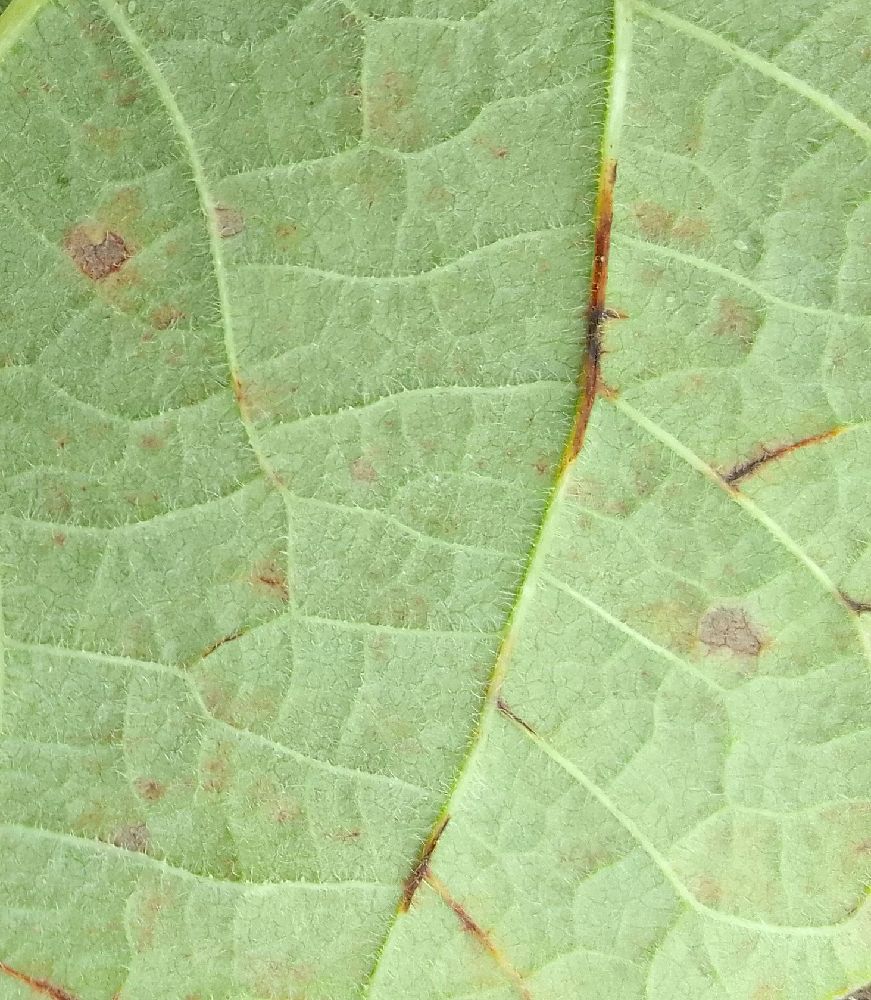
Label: anthracnose